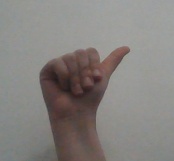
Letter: dhad